Charity (practice)

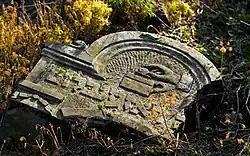
Sandstone vestige of a Jewish gravestone depicting a Tzedakah box (pushke). Jewish cemetery in Otwock (Karczew-Anielin), Poland.

In religious Judaism, —a Hebrew term literally meaning righteousness but commonly used to signify "charity"—refers to the religious obligation to do what is right and just. Because it is commanded by the Torah and not voluntary, the practice is not technically an act of charity; such a concept is virtually nonexistent in Jewish tradition. Jews give , which can take the form of money, time, and resources to the needy, out of "righteousness" and "justice" rather than benevolence, generosity, or charitableness. The Torah requires that 10 percent of a Jew's income be allotted to righteous deeds or causes, regardless if the receiving party is rich or poor. However, if one regards Judaism in its wider modern meaning, acts of charity can go far beyond the religious prescriptions of and also beyond the wider concept of ethical "obligation".